Circle dance

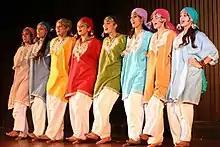
Kashmiri girls performing Rouf Dance in Delhi

The Faroese chain dance is the national circle dance of the Faroe Islands. The dance originated in medieval times, and survived only in the Faroe Islands, while in other European countries it was banned by the church, due to its pagan origin. The dance is danced traditionally in a circle, but when a lot of people take part in the dance they usually let it swing around in various wobbles within the circle. The dance in itself only consists in holding each other's hands, while the dancers form a circle, dancing two steps to the left and one to the right without crossing the legs. When more and more dancers join the dance vine, the circle starts to bend and forms a new one within itself.